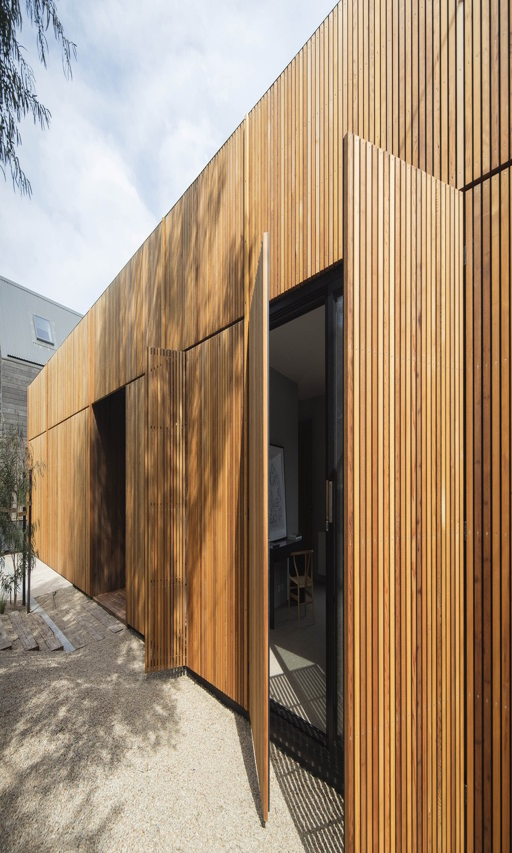
the home was listed in october with author and person , who are expecting offers over a $3.5 million .